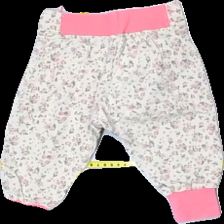
View: back
Type: Trousers
Category: Children
Brand: Kappahl
Colors: Multicolor, Pink, Beige, Green, White, Yellow, Orange
Material: 100%cotton
Pattern: Floral print
Cut: Regular
Size: 80
Season: Spring
Smell: Minor
Price range: <50
Recommended usage: Export